Muchea, Western Australia

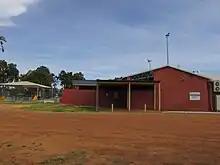
Community hall in Muchea

In 1960, the Muchea Tracking Station was established about SSW outside of town as part of NASA's Mercury project. In 1962, the first Australian to speak with a space traveller did so from the Muchea facility. The station was closed in 1964.